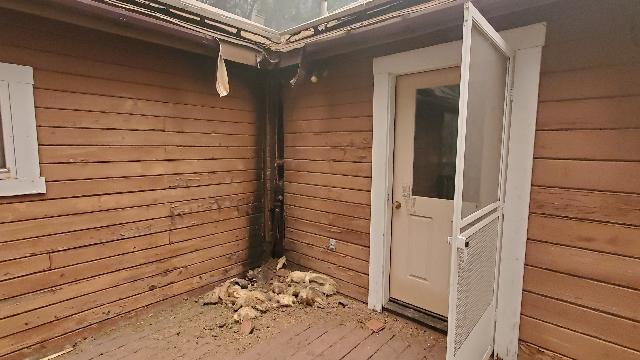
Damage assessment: affected